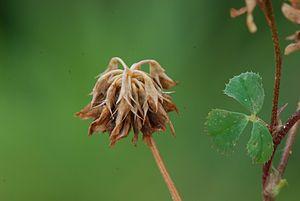
Trifolium nigrescens, trèfle noircissant, inflorescence
Le trèfle noircissant est une plante herbacée annuelle de la famille des Fabacées.